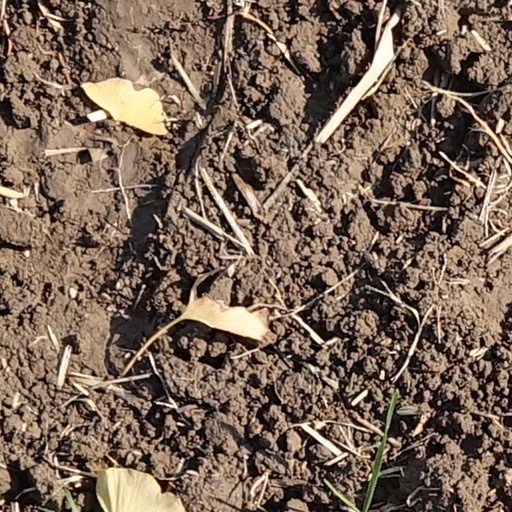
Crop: wheat